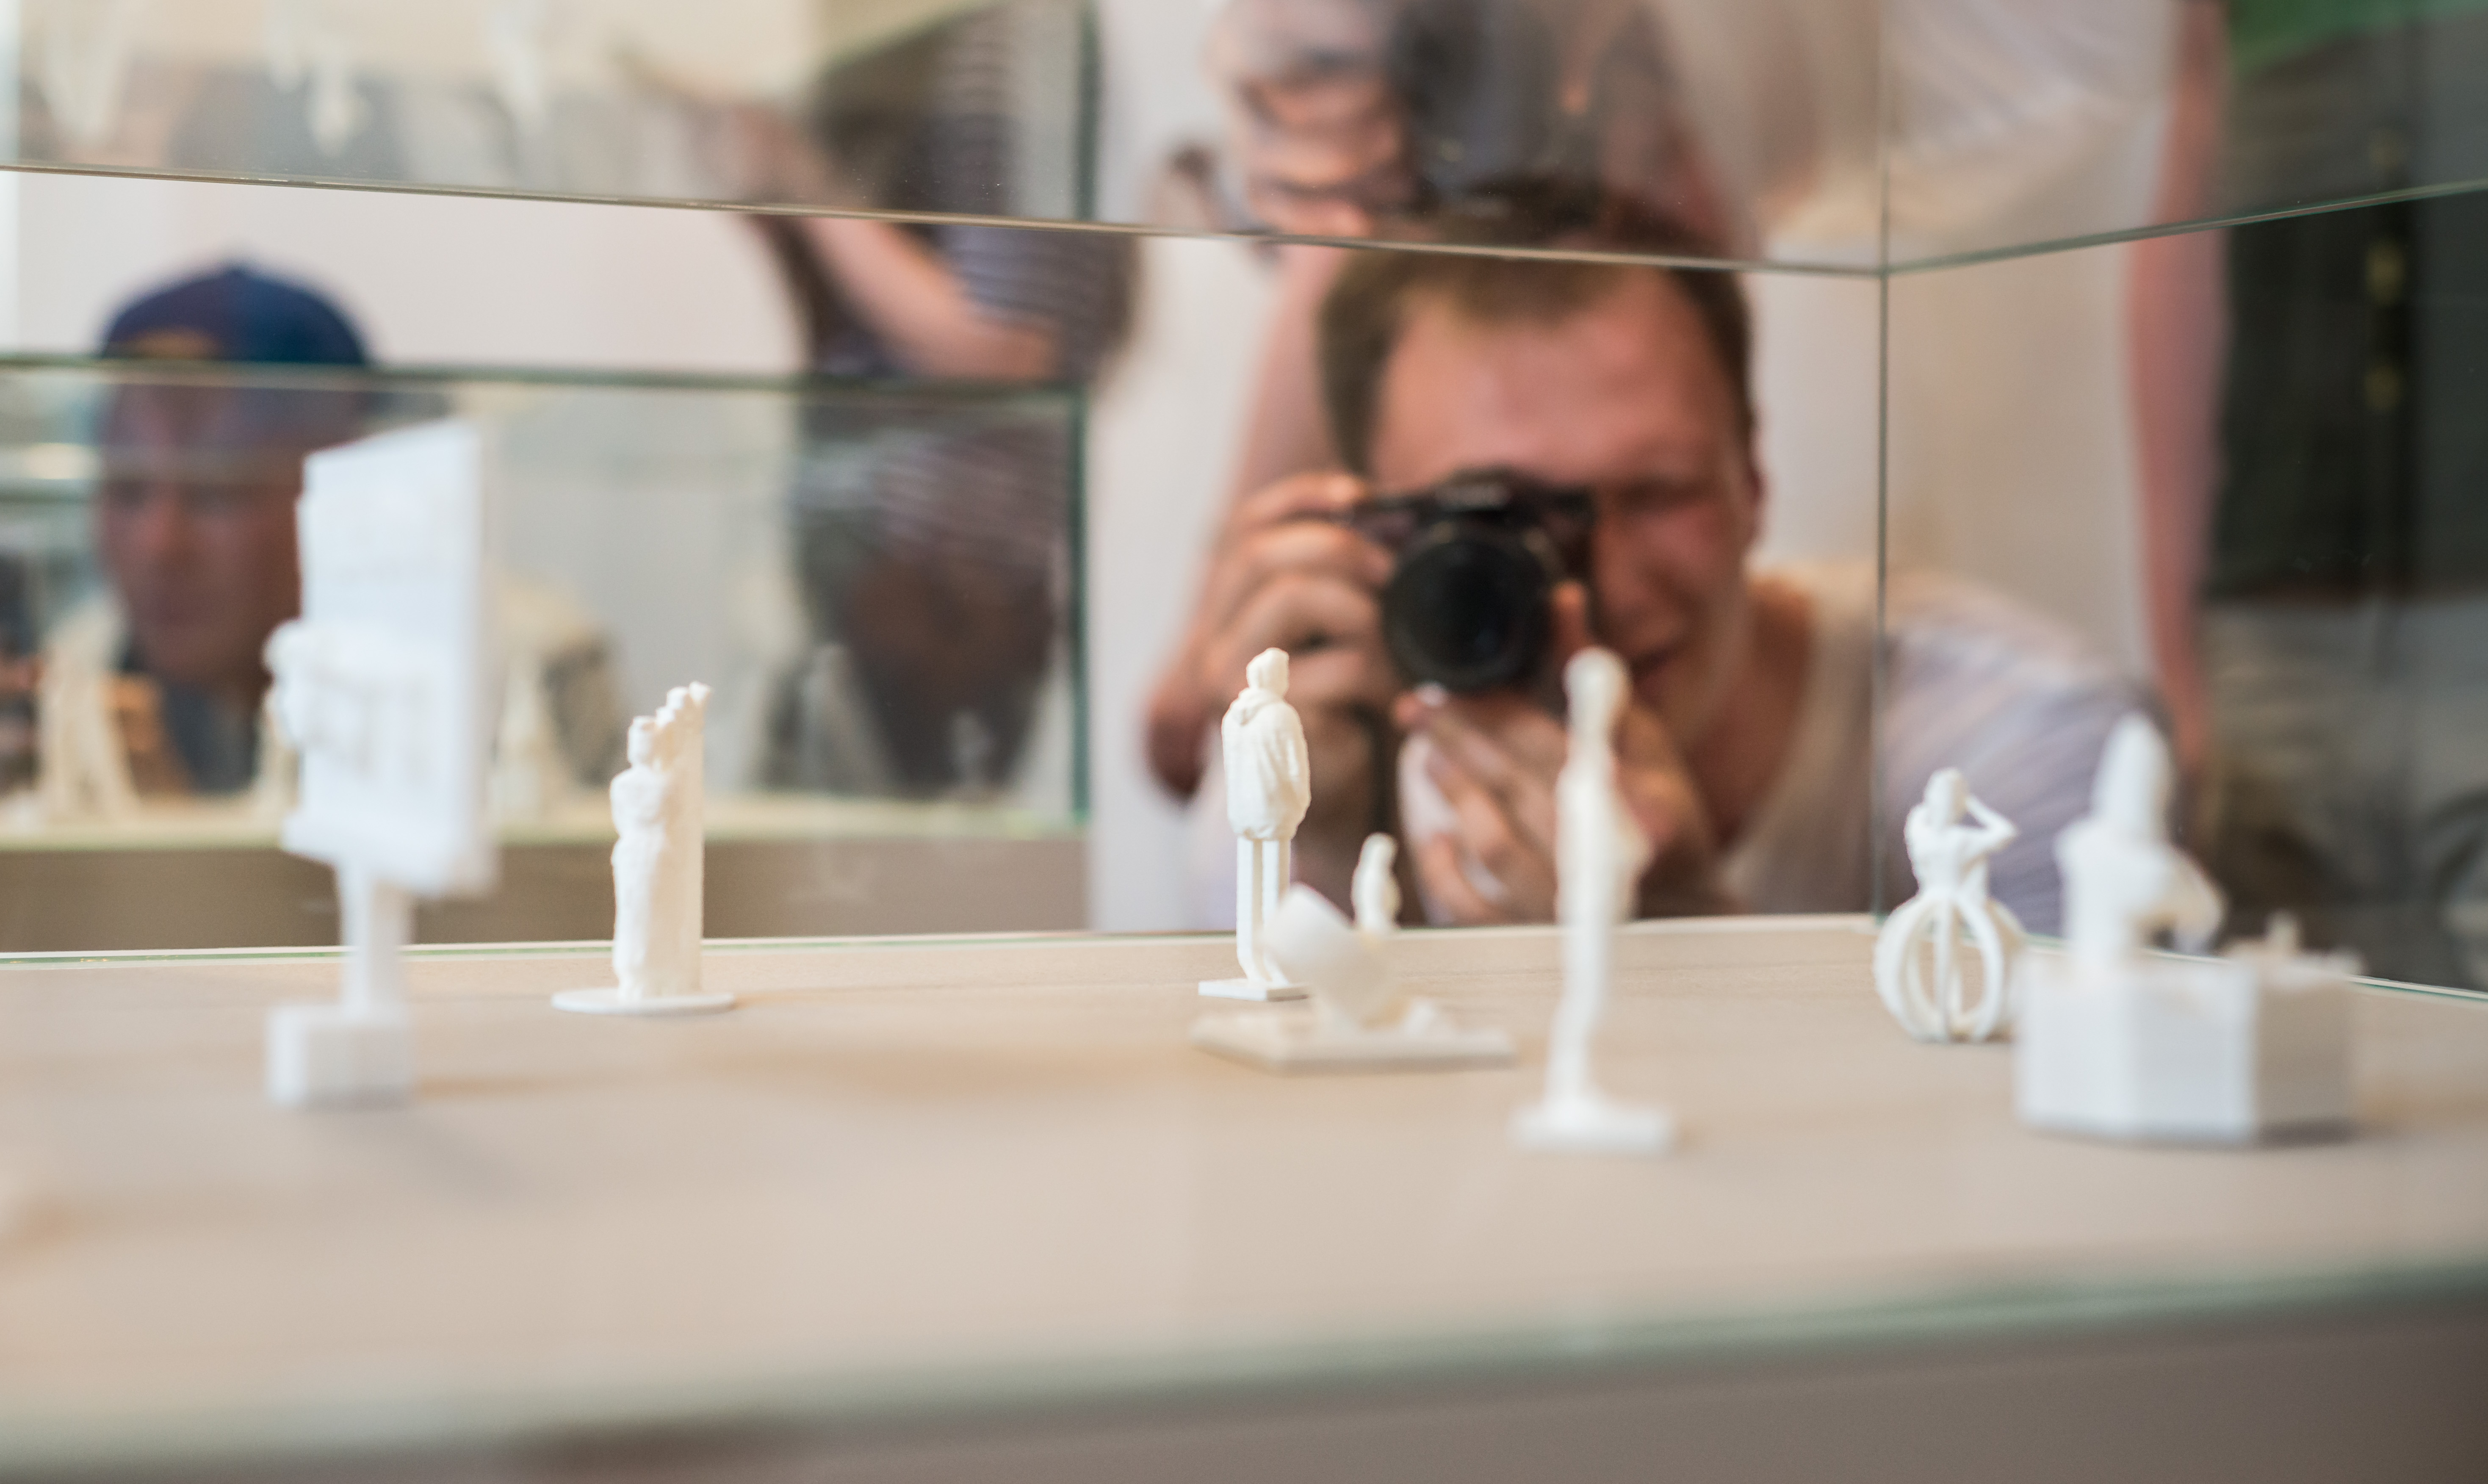
meal, sense